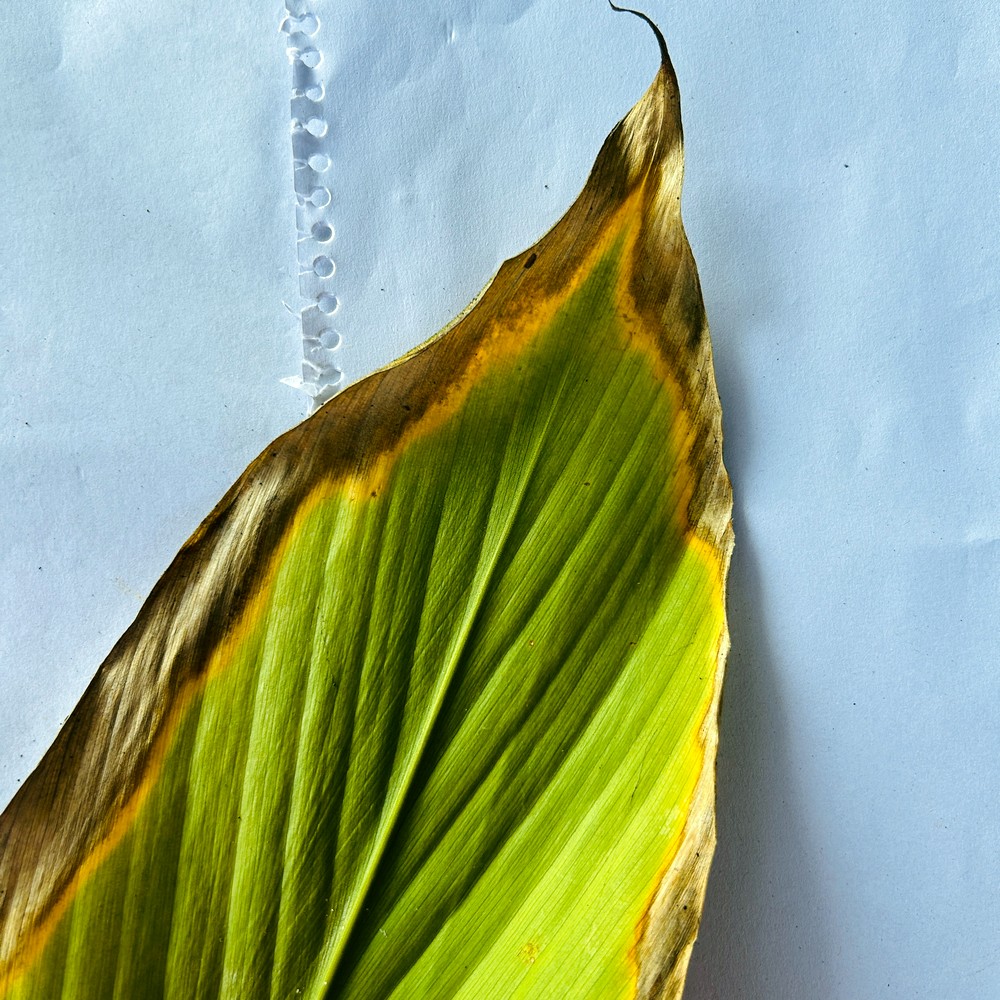
Label: Leaf Blotch